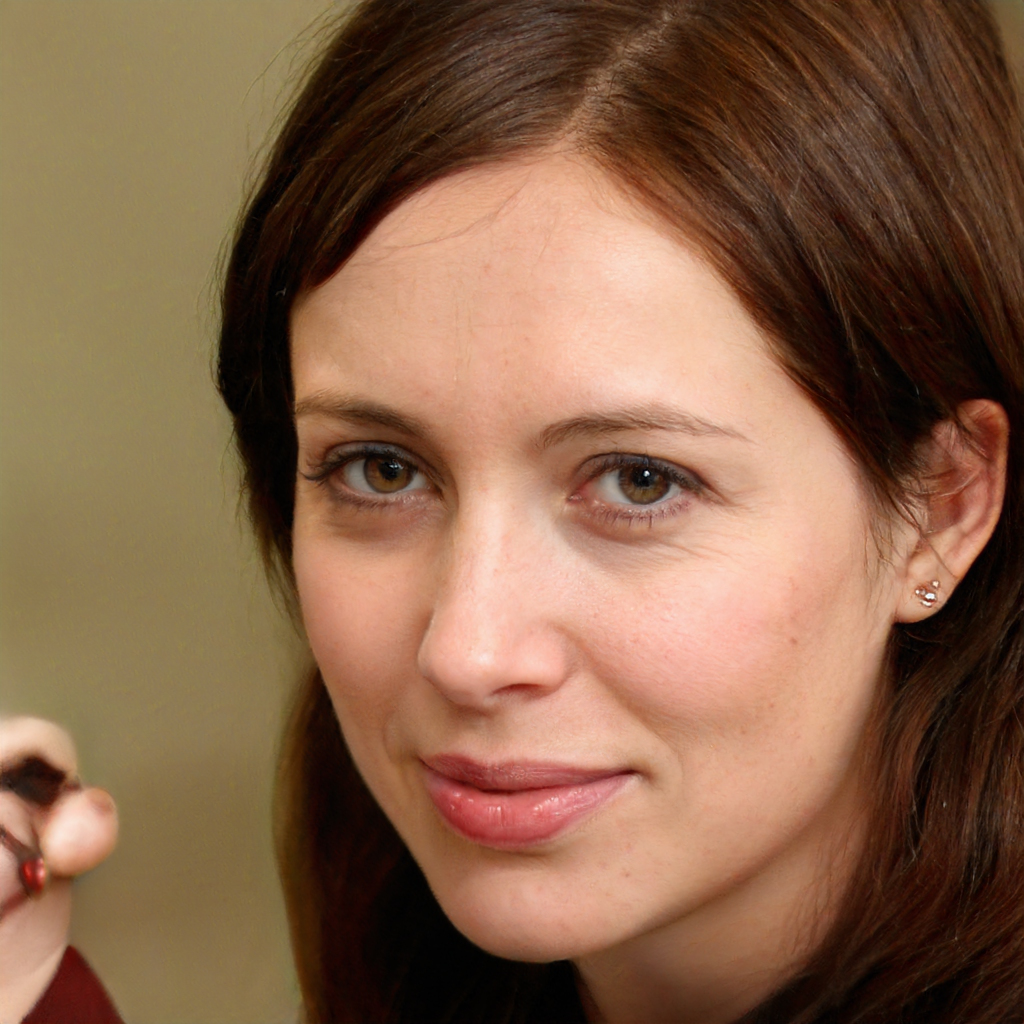
Label: No Watermark